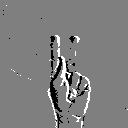
ASL letter: k